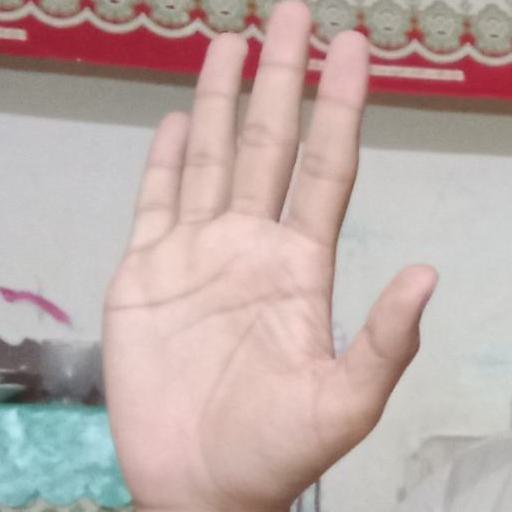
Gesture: palm